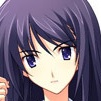
Portrait style: Anime Portrait